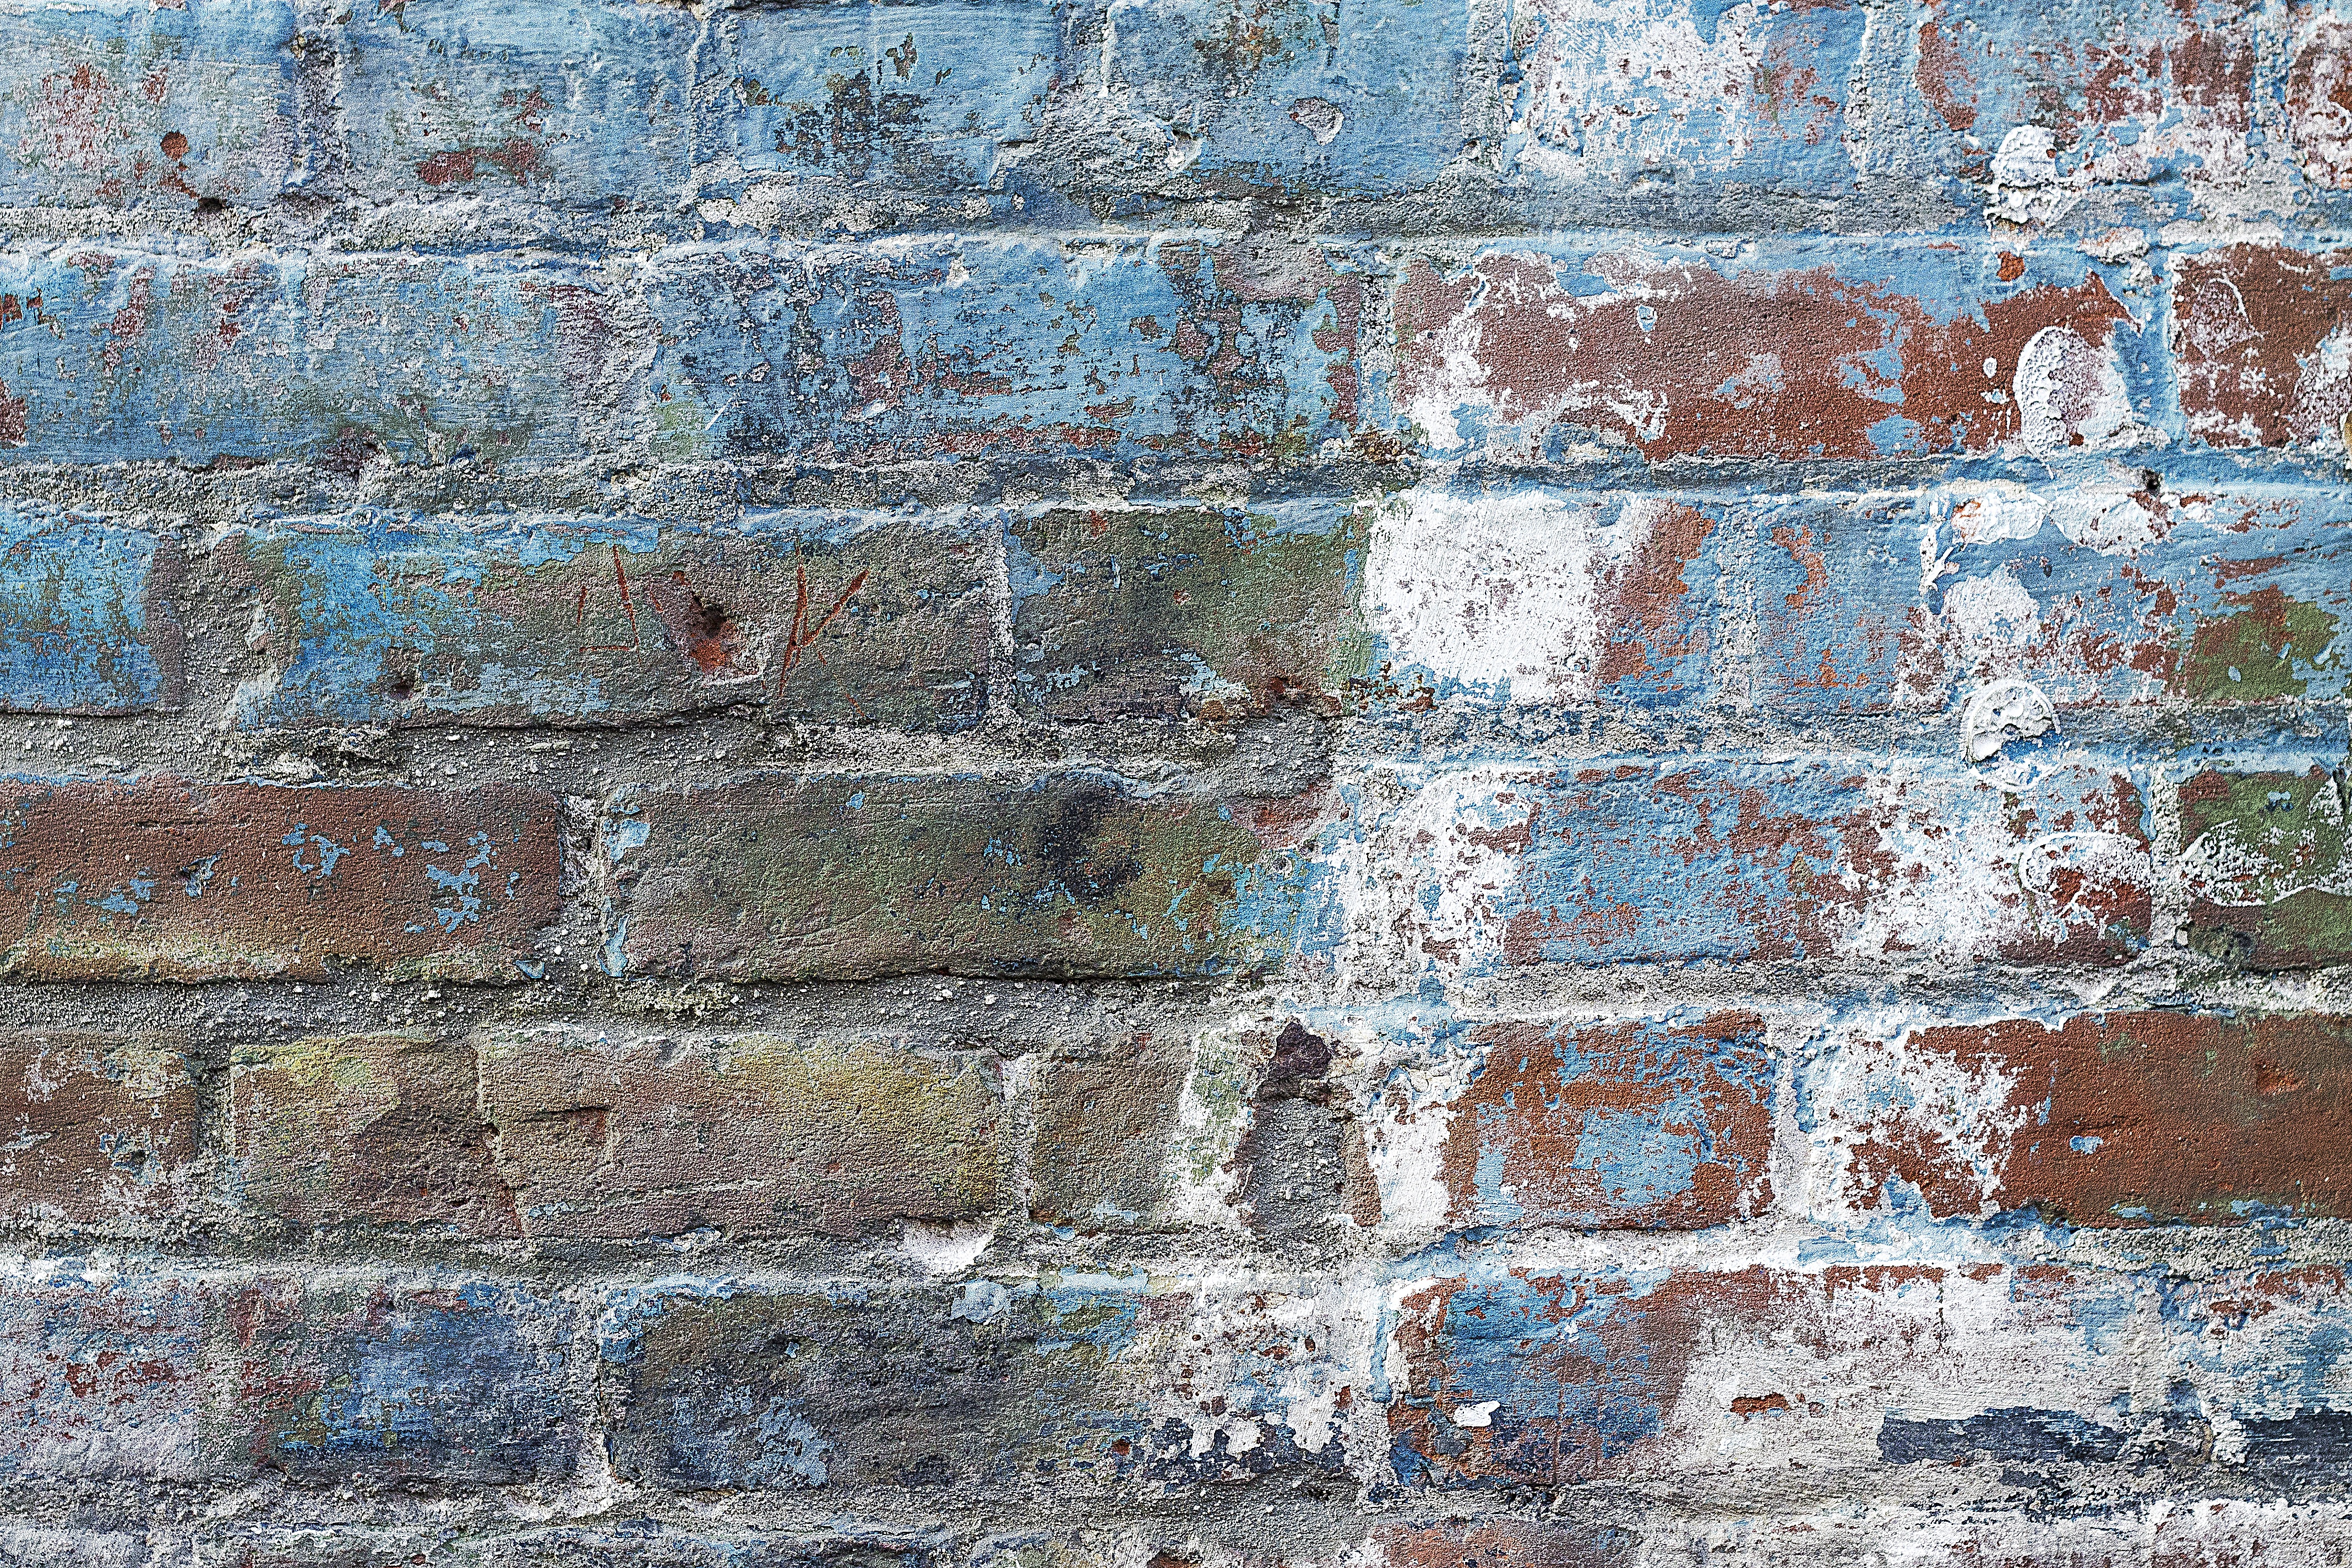
rock, texture, urban, wall, grunge, blue, stone wall, brick, material, brick wall, art, background, painted, brickwork, brick texture